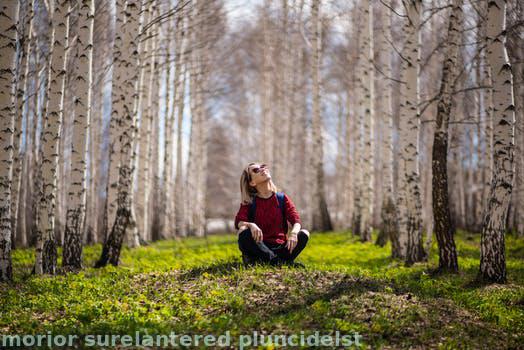
Label: Watermark